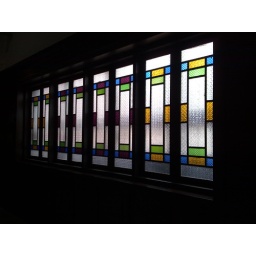
Chinese stained glass window in a little museum